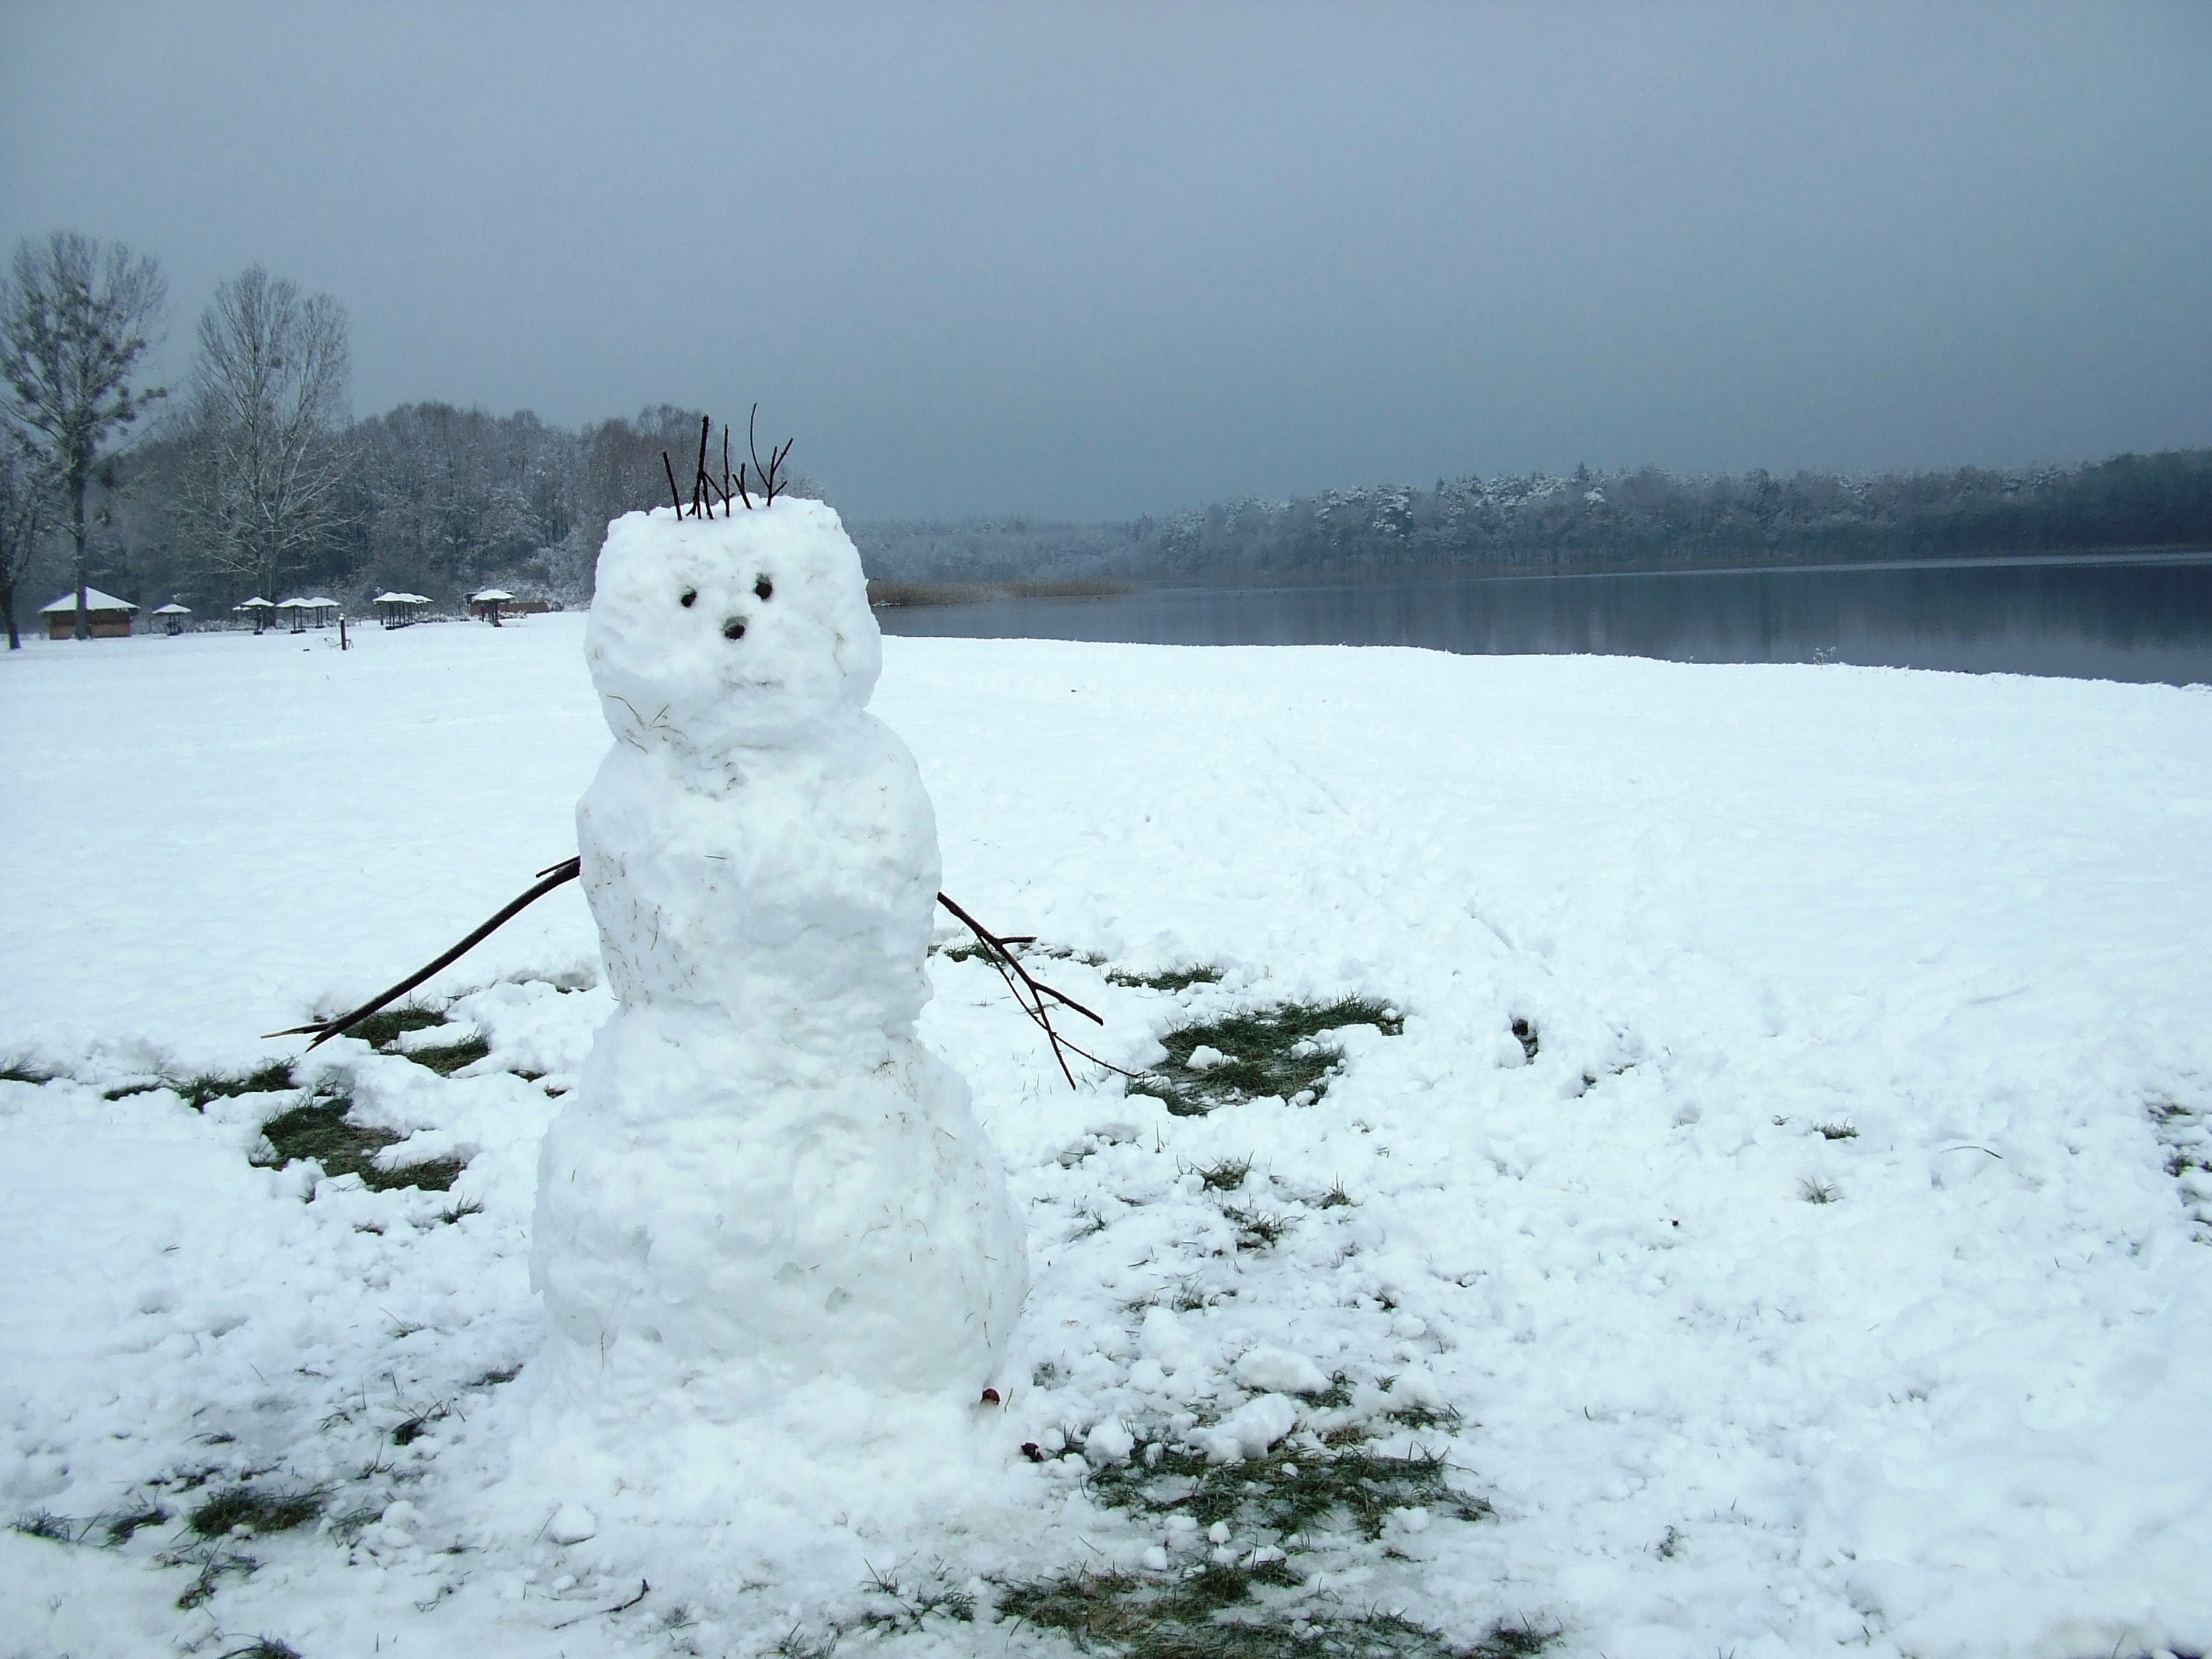
beach, snow, winter, ice, weather, arctic, season, snowman, blizzard, freezing, snow man, winter storm